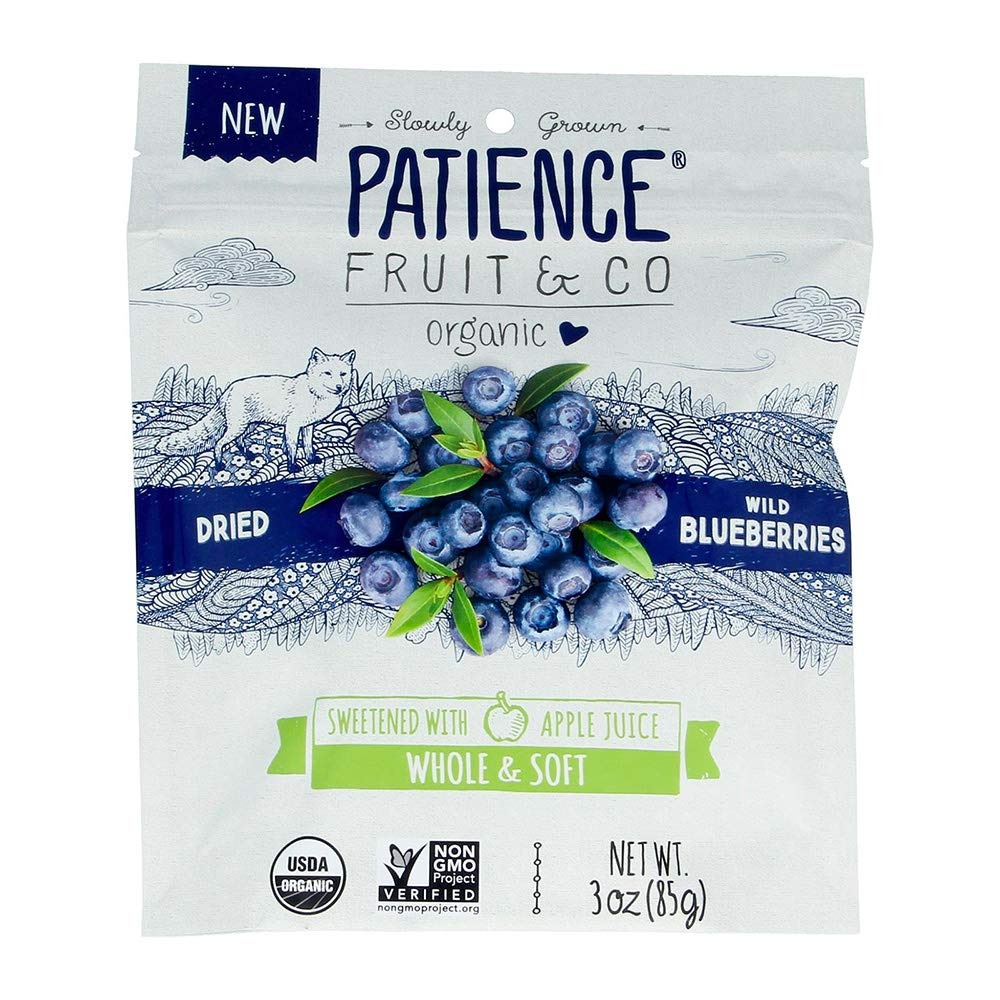
Item Name: PATIENCE FRUIT & CO Organic Dried Wild Blueberries, 3 OZ
Bullet Point 1: No hydrogenated fats or high fructose corn syrup allowed in any food
Bullet Point 2: No bleached or bromated flour
Bullet Point 3: No synthetic nitrates or nitrites
Value: 3.0
Unit: Ounce

Price: 13.505